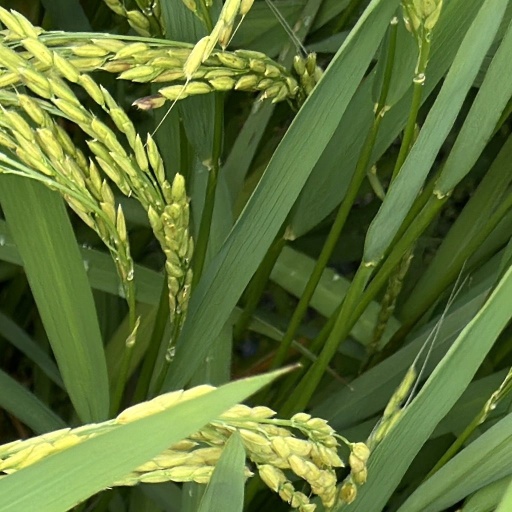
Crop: rice